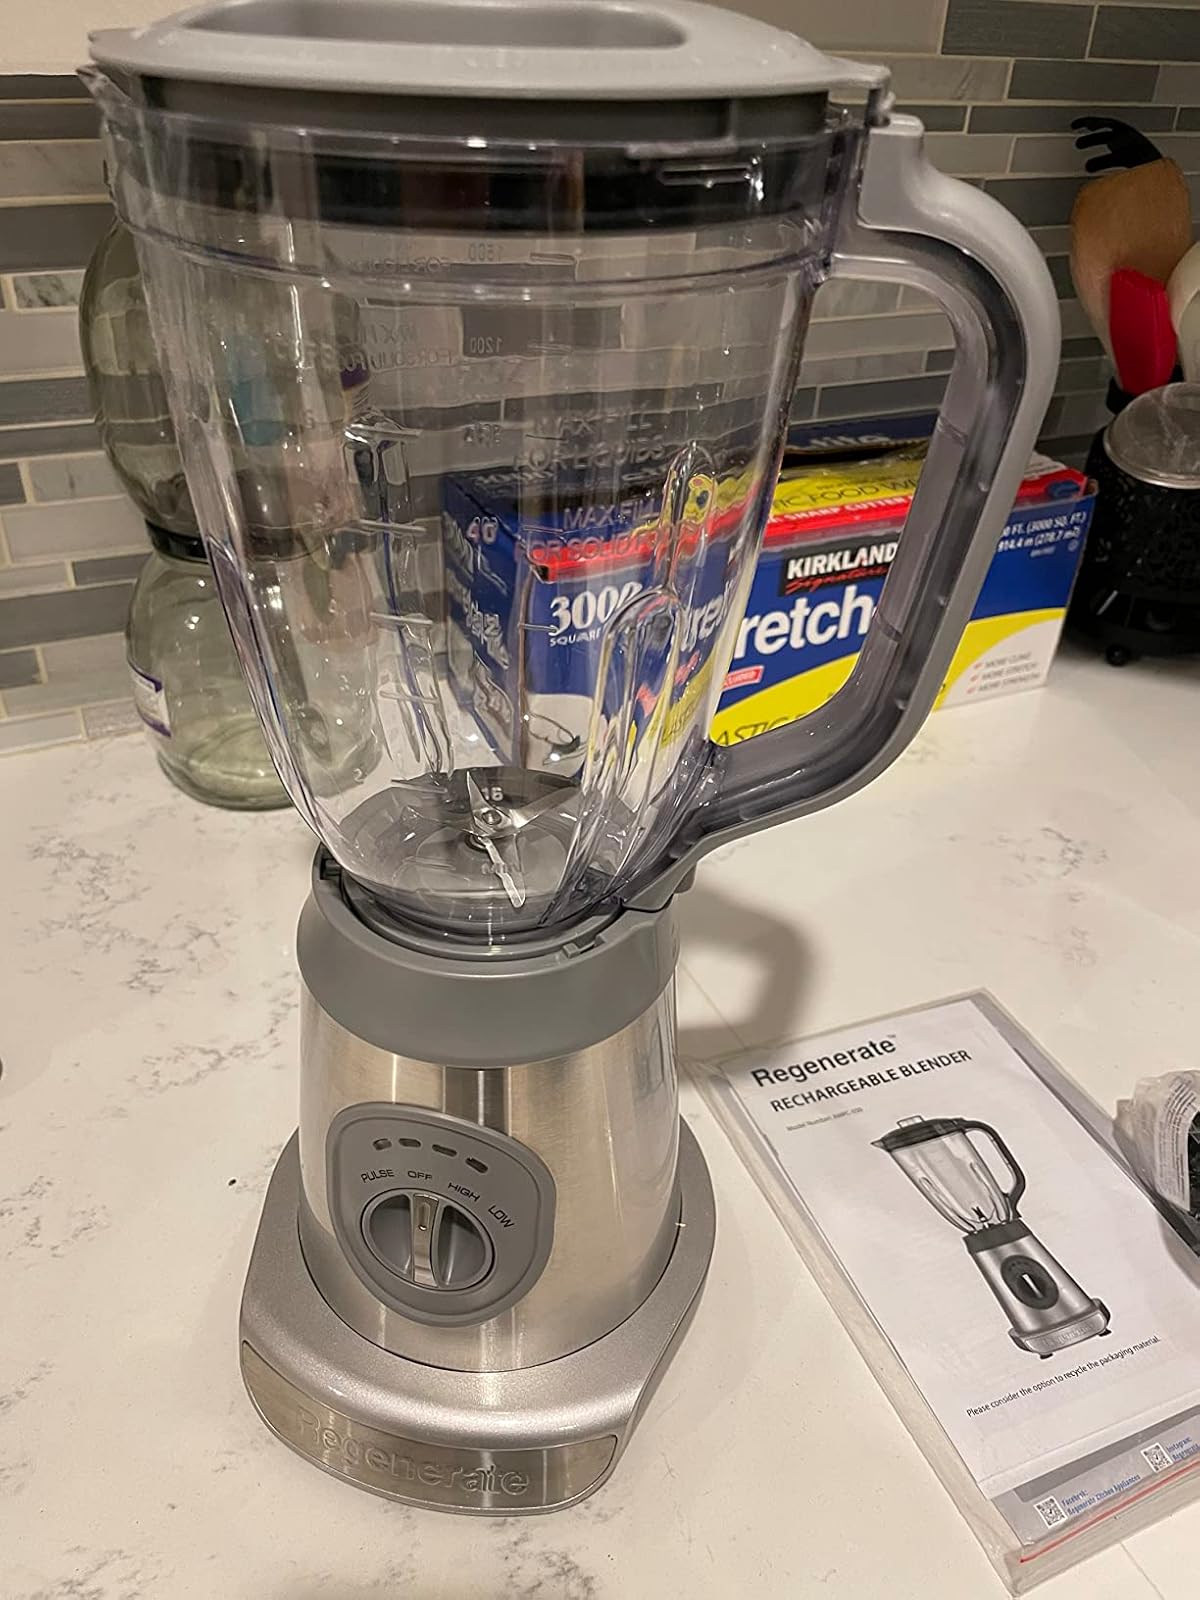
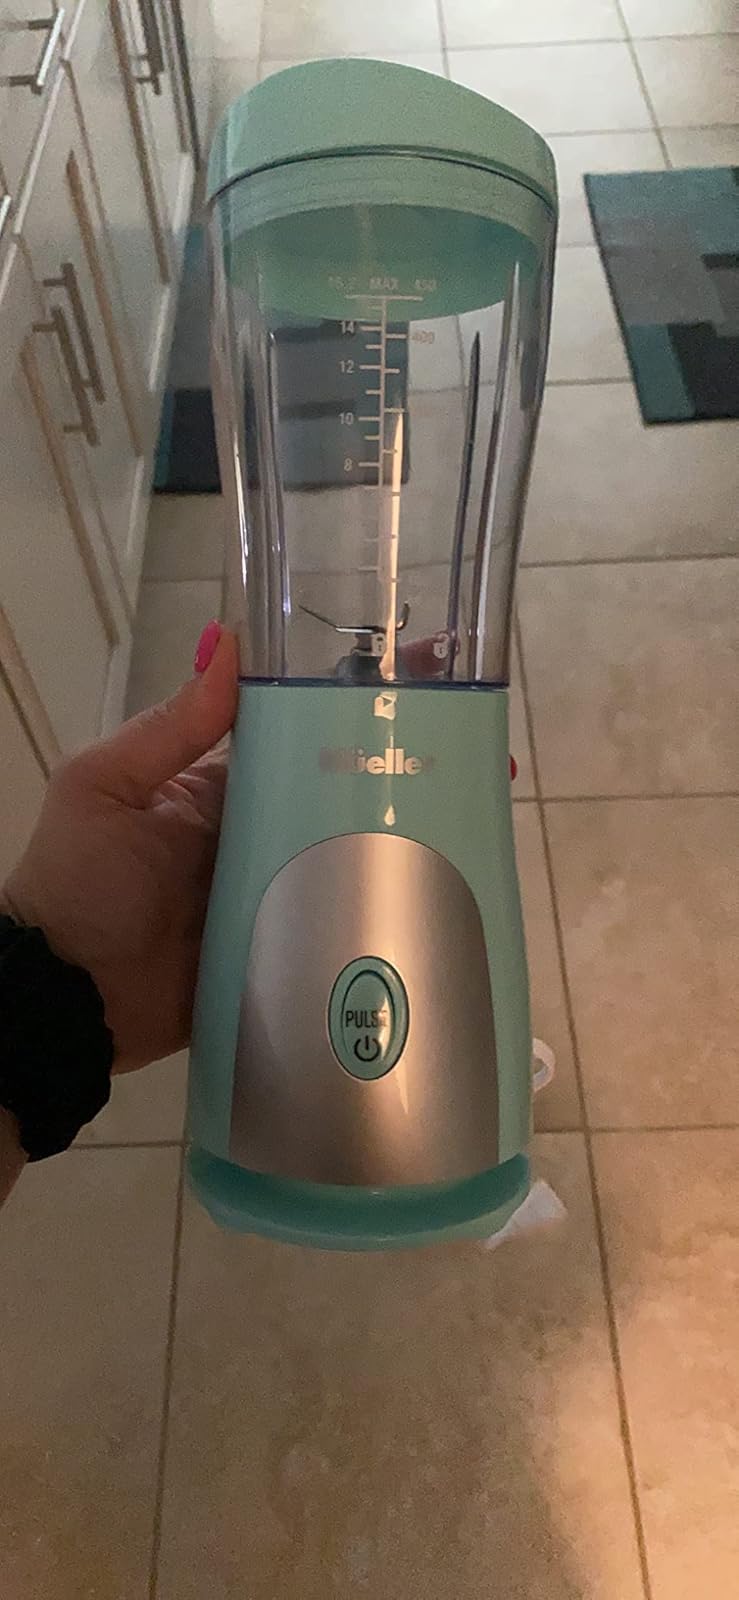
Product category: items_blender
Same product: no